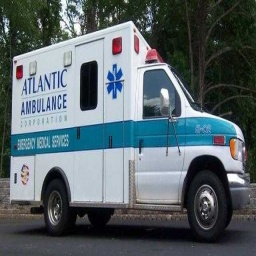
Label: ambulance